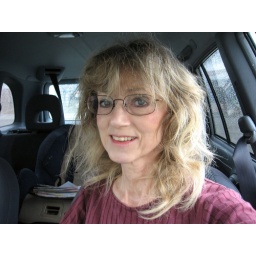
My car wouldn't start right away. Some quirk in my after market alarm system.